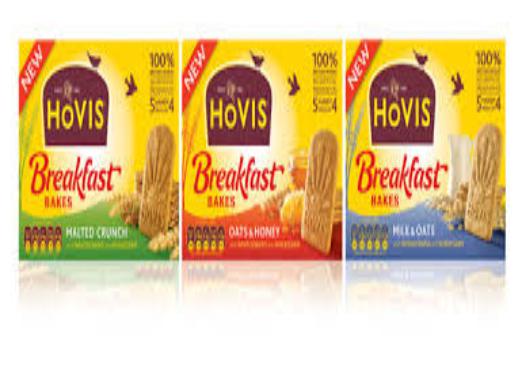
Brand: Hovis
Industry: Leisure